Broa de Avintes
Also known as:
ca - Catalan: Broa de Avintes
es - Spanish: Broa de Avintes
pt - Portuguese: Broa de Avintes
Category: bread (bread)
Cuisine: Portuguese
Associated cuisines: Portuguese
Area: Avintes
Countries: Portugal
Region: Southern Europe

The dish is a dark brown, dense bread, made with maize and rye flours.

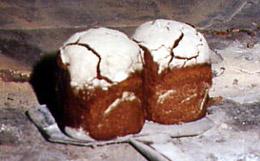